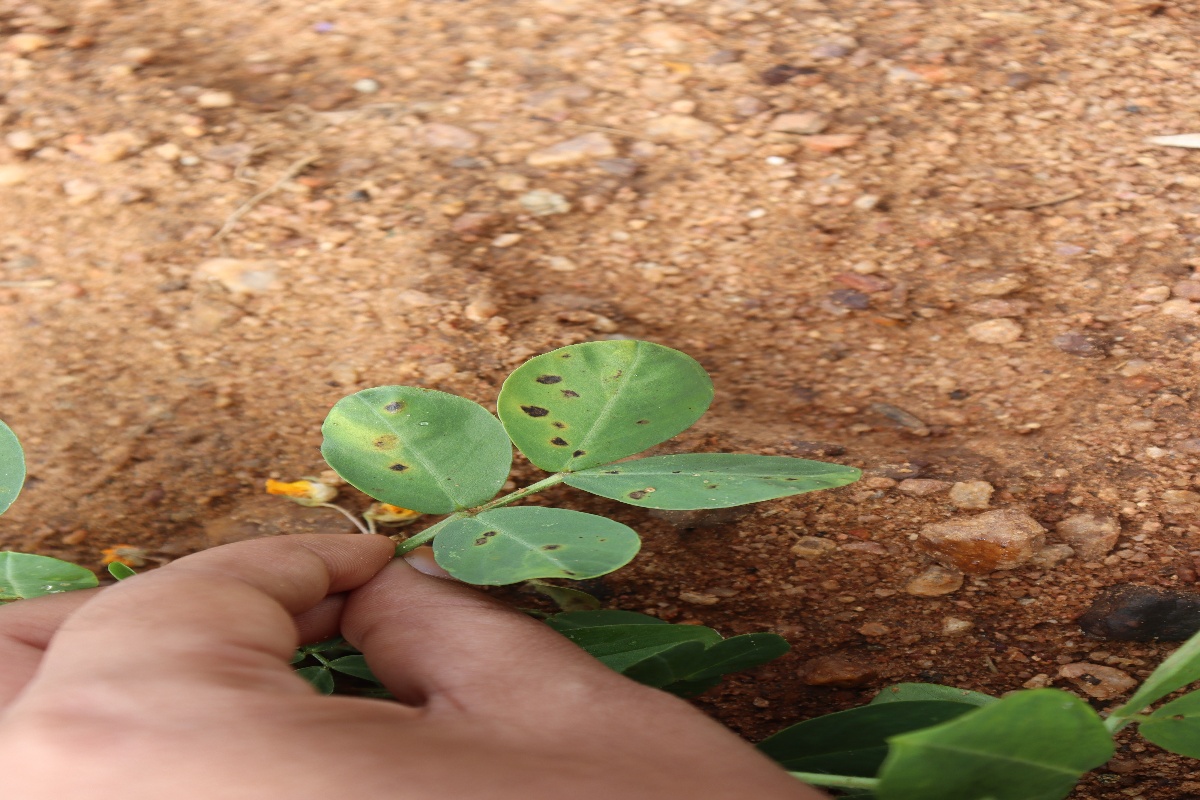
Label: early_leaf_spot